Rogue (2017 film)

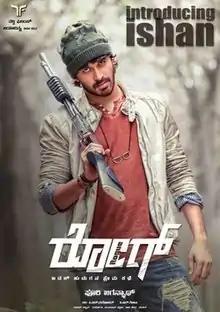
movie poster

Rogue is a 2017 Indian action thriller film directed by Puri Jagannadh and produced by C. R. Manohar and C. R. Gopi under Tanvi Films. The film was shot simultaneously in Telugu and Kannada languages and stars Ishan, Mannara Chopra, Angela Krislinzki and Thakur Anoop Singh.